Jean Henderson

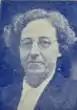

Jean Mary Henderson (18 December 1899 – 1 April 1997) was a British barrister and Liberal Party politician.